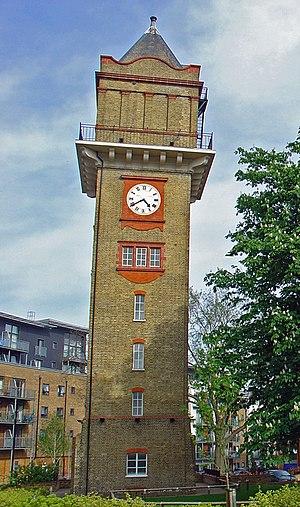
Hither Green est un quartier du Sud-Est de Londres, qui fait partie du district de Lewisham sur la rive Sud de la Tamise. Il a une population de 10 000 personnes, constitué principalement d'habitations suburbaines de type Victorien situé à 10,6 km au sud-est de Charing Cross, auquel il est directement raccordé par train, et situé sur le Méridien de Greenwich au sud de Greenwich.